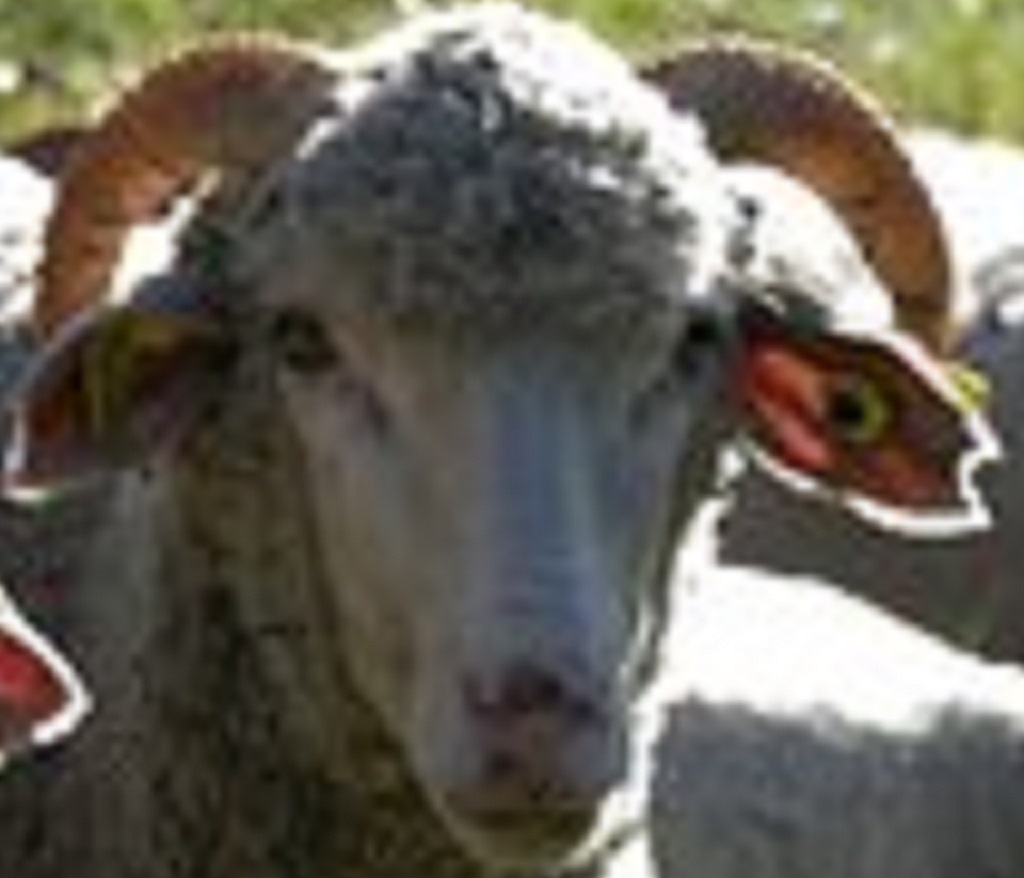
Label: no pain